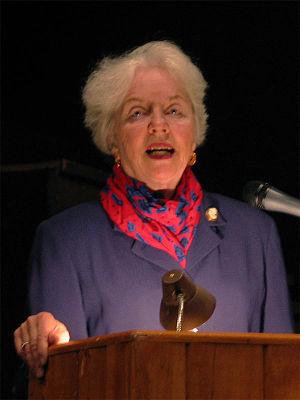
Madeleine May Kunin, née le 28 septembre 1933 à Zurich, est une journaliste et femme politique américano-suisse.